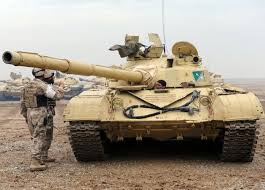
Label: Tank